Empress Wenxianzhaosheng

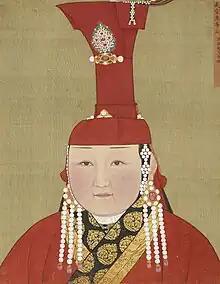
A portrait of Empress Wenxianzhaosheng

Empress Wenxianzhaosheng (died before 1329) was mother of Jayaatu Khan (Emperor Wenzong), emperor of the Yuan dynasty of China. She was an ethnic Tangut and a concubine of Külüg Khan. She gave birth to the future Jayaatu Khan in 1304.